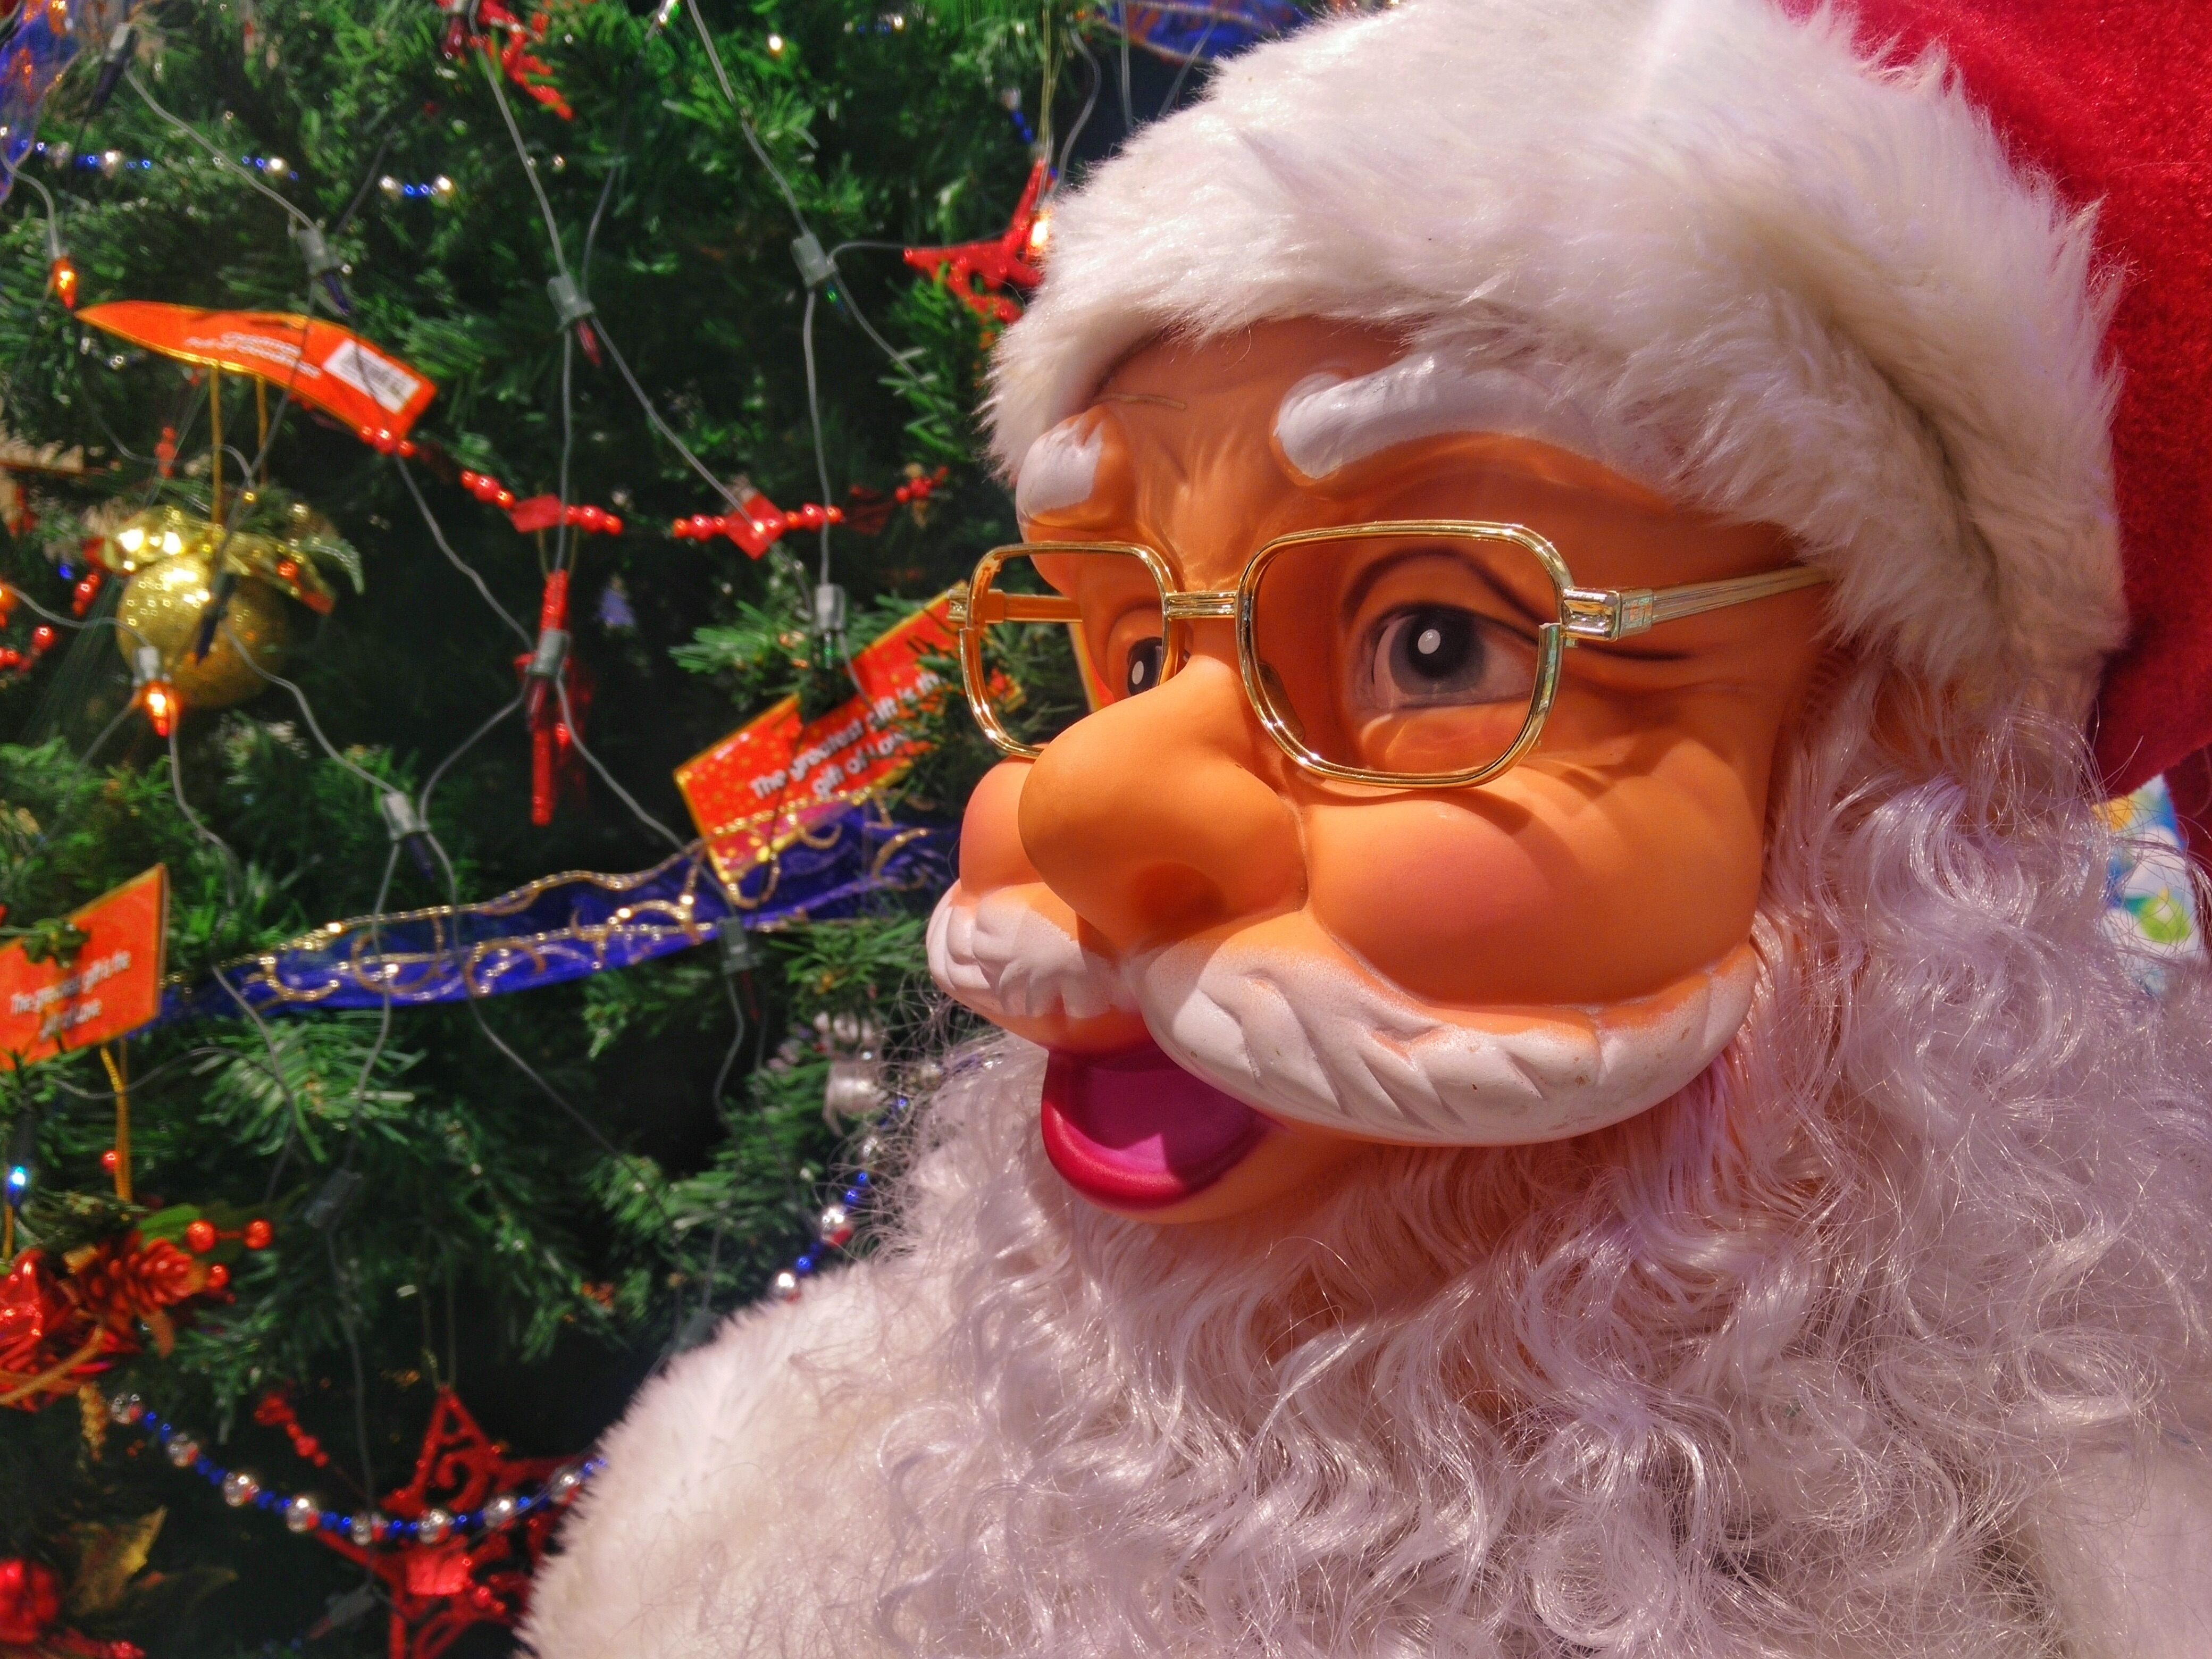
toy, christmas decoration, santa claus, stuffed toy